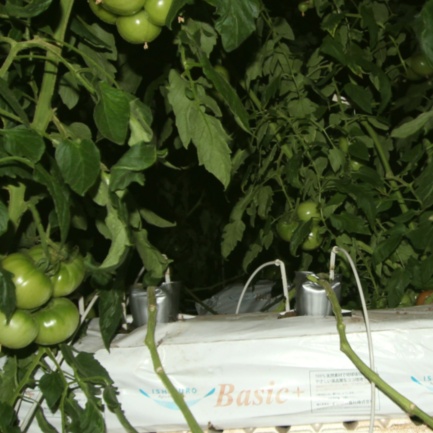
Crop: tomato